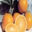
Label: orange